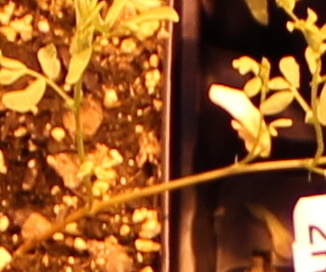
Label: Lentil